British airborne operations in North Africa

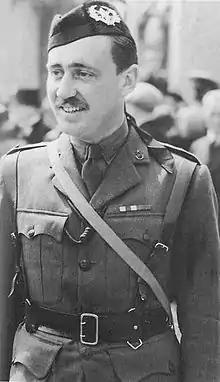
John Dutton Frost, commanding officer of 2nd Parachute Battalion.

On 19 November, Hill visited the commanding officer of the French forces guarding a vital bridge at Medjez el Bab, and warned him that any attempt by German forces to cross the bridge would be opposed by the battalion. Hill attached 'R' Company to the French forces to ensure the bridge was not captured. German forces soon arrived at the bridge, and their commanding officer demanded that they be allowed to take control of the bridge and cross it to attack the British positions. The French rejected the German demands, and in conjunction with 'R' Company repelled subsequent German attacks that lasted several hours. The battalion was reinforced with the American 175th Field Artillery Battalion and elements of the Derbyshire Yeomanry, but despite fierce resistance the German forces proved to be too strong, and by 04:30 on 20 November the Allied forces had yielded the bridge and the surrounding area to the Germans. Two days later, Hill received information that a strong Italian force, which included a number of tanks, was stationed at Gue Hill. Hill decided to attack the force and attempt to disable the tanks, and the following night moved the battalion, less a small guard detachment which remained at Béja, to Sidi N'Sir where it linked up with a force of French Senegalese infantry. Hill decided that the battalion's section of 3 inch mortars would cover 'R' and 'S' Companies as they advanced up Gue Hill and attacked the Italian force, while a small force of sappers would mine the road at the rear of the hill to ensure the Italian tanks could not retreat.